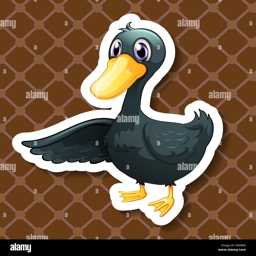
illustration of a close up duck